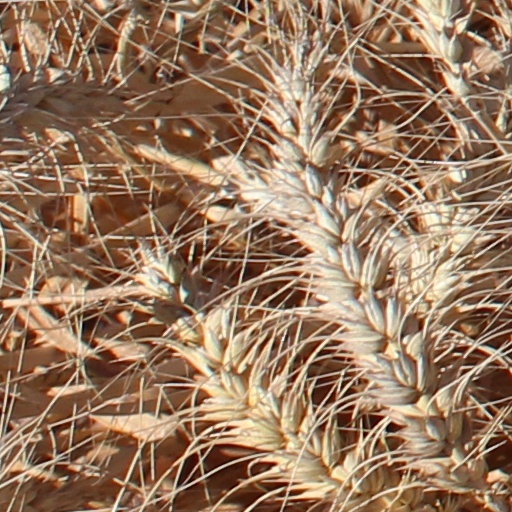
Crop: wheat